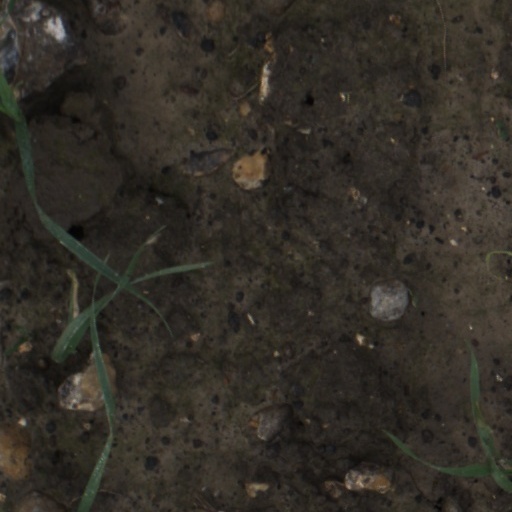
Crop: wheat